KK TFT

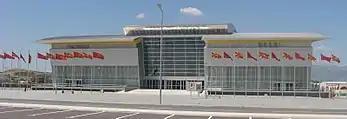
BTSC

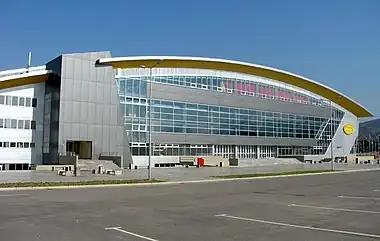
BTSC

KK TFT was founded in 2018 in Skopje by a group of enthusiasts from Taftalidže settlement of the Skopje's Karpoš Municipality. In the first two seasons, the club took part in Macedonian Second League. In the season 2018–19, the team finished at fourth place in the regular season and were eliminated in the Round of 16. Next season, they were placed at first place when the season was suspended because of the COVID-19 pandemic and the Basketball Federation has decided to promote them to Macedonian First League.